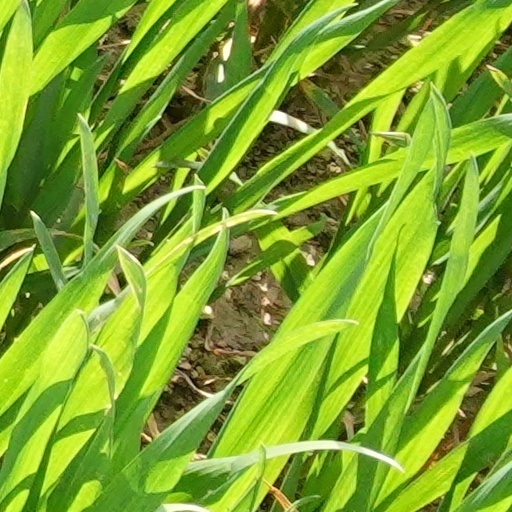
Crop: wheat